Twisties

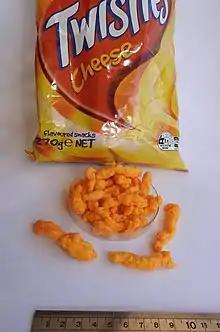
Smith's Twisties packet and some cheese-flavoured twisties (with centimetre ruler)

Twisties has a large variety of flavours which are sold in Australia, and in the different islands. Of these are the main flavours 'Cheese' and 'Chicken', found in any country that sells them. The islands have a more diverse selection of flavours available normally, however Australia experiences more limited edition flavours. This is due to The Smith's Snackfood Company's aim to "[re-energise] consumers' love for the Twisties brand", according to the company's senior marketing director Jenni Dill.